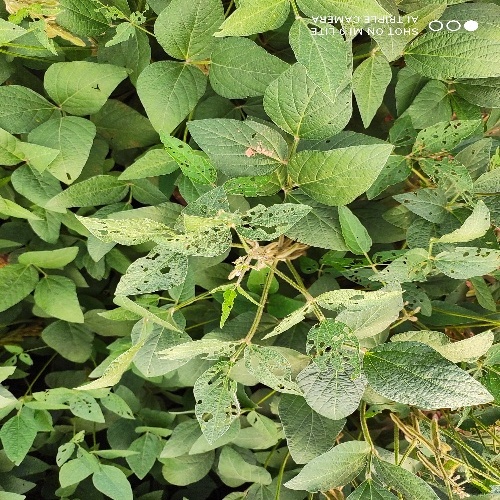
Label: Caterpillar